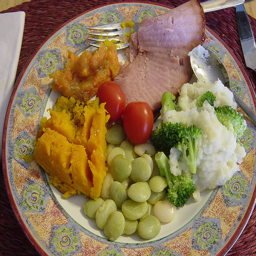
A plate filled with ham, beans potatoes and squash.
A colorful plate filled with vegetables and meat
A plate contains a dinner of ham vegetables yams and beans
A plate of food with a full spread
Group of mixed vegetables and ham on an ornament plate.